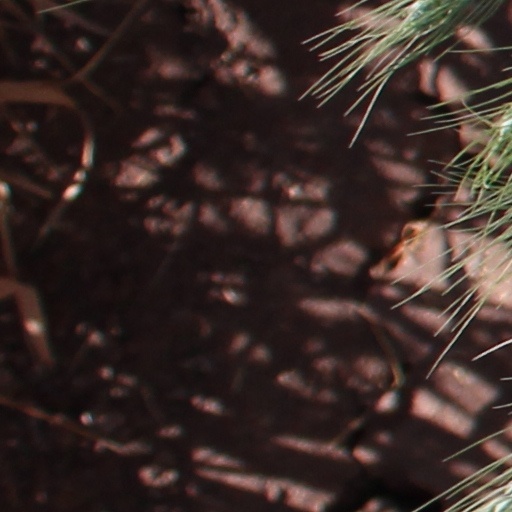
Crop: wheat